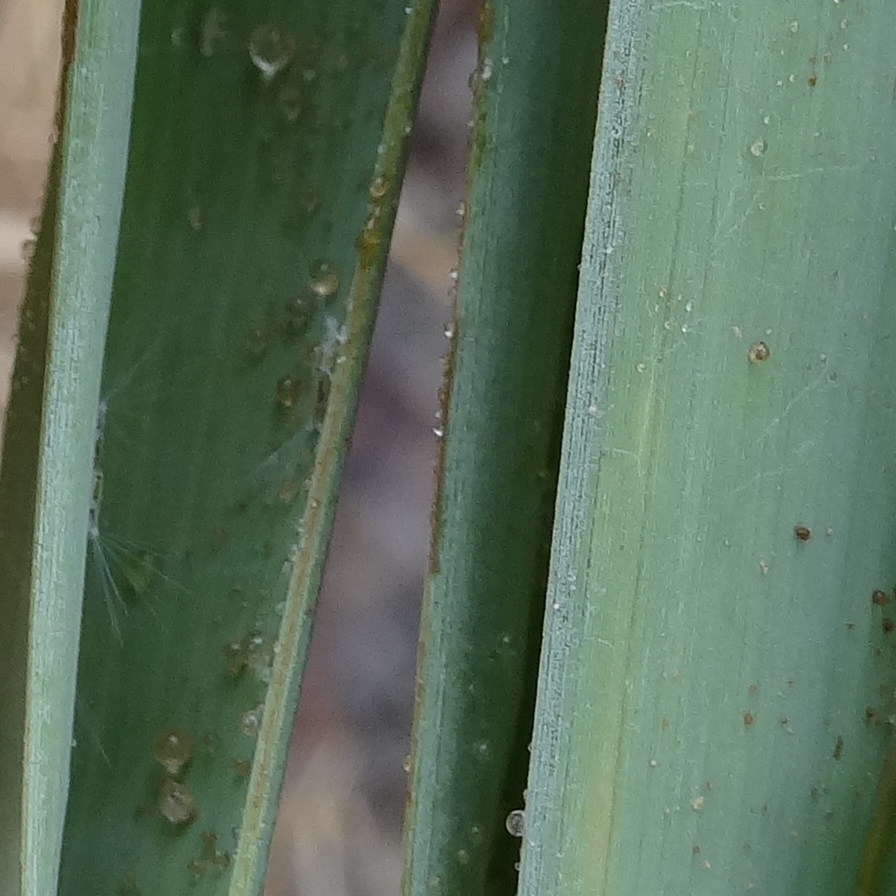
Label: Dubas